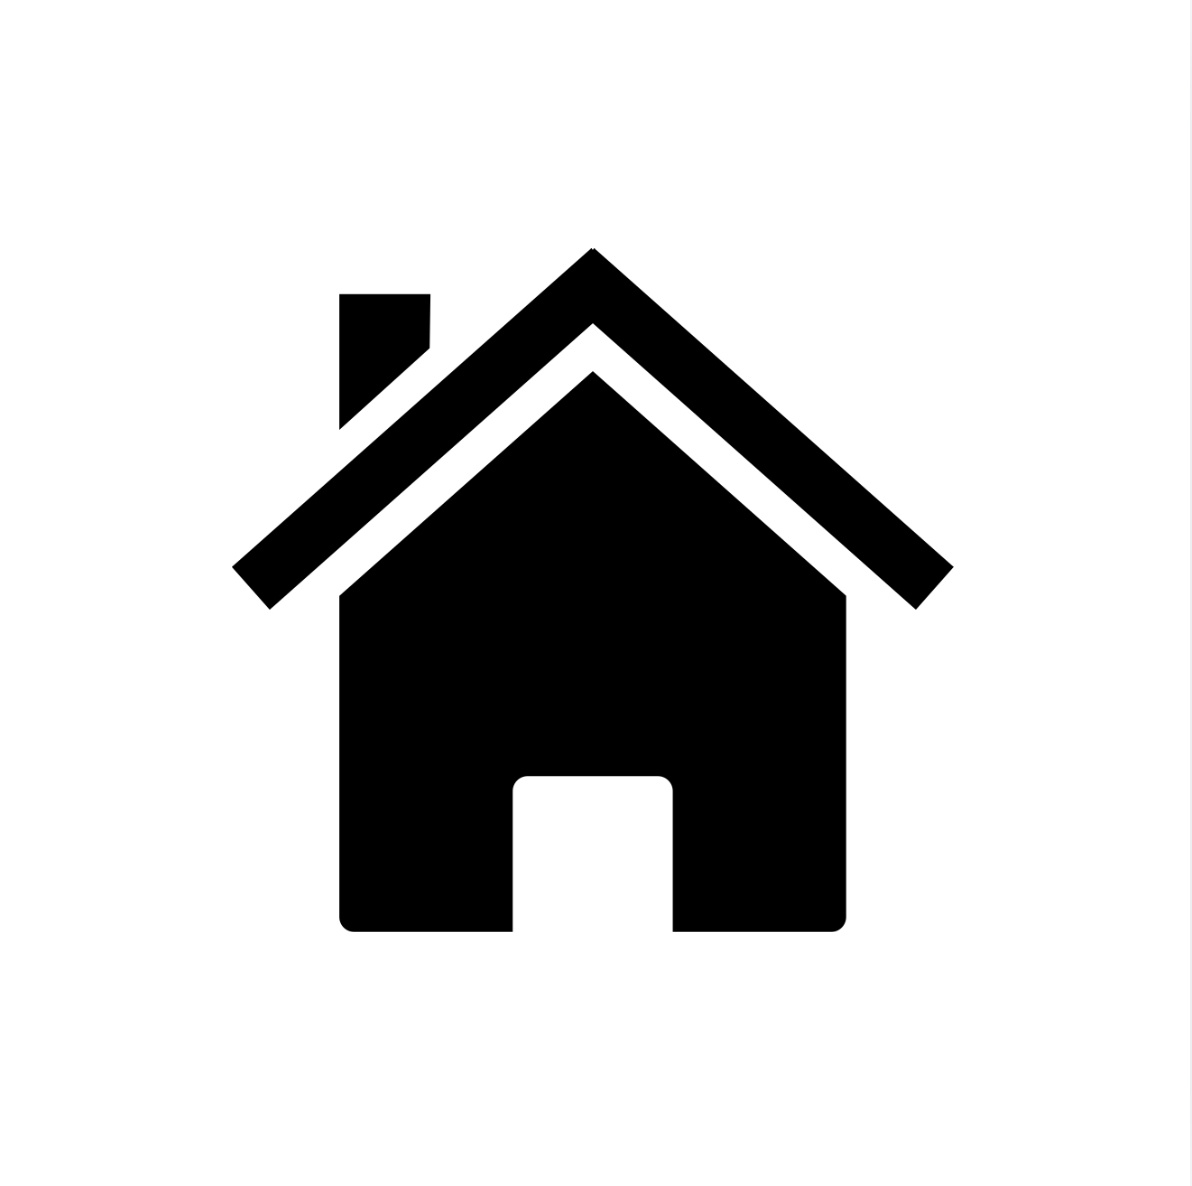
Conciergerie
Nous offrons un service de nettoyage spécialisé pour les emplacements de courte durée, assurant une propreté impeccable entre chaque réservation. Notre équipe intervient rapidement pour garantir un espace parfaitement désinfecté, des draps frais et un intérieur accueillant. Chaque détail est pris en charge, du réapprovisionnement des produits essentiels à la vérification de l'état général du logement. Confiez-nous votre AirBnB pour offrir à vos invités une expérience de séjour irréprochable.
Category: Services > Professional Services > Property Management